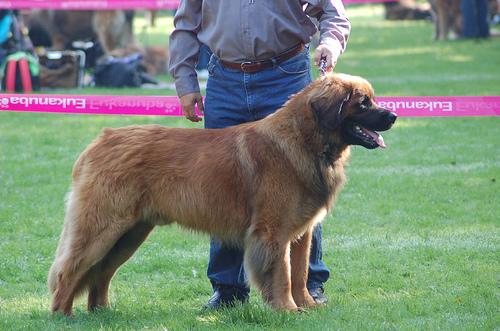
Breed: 214-n000019-Leonberg